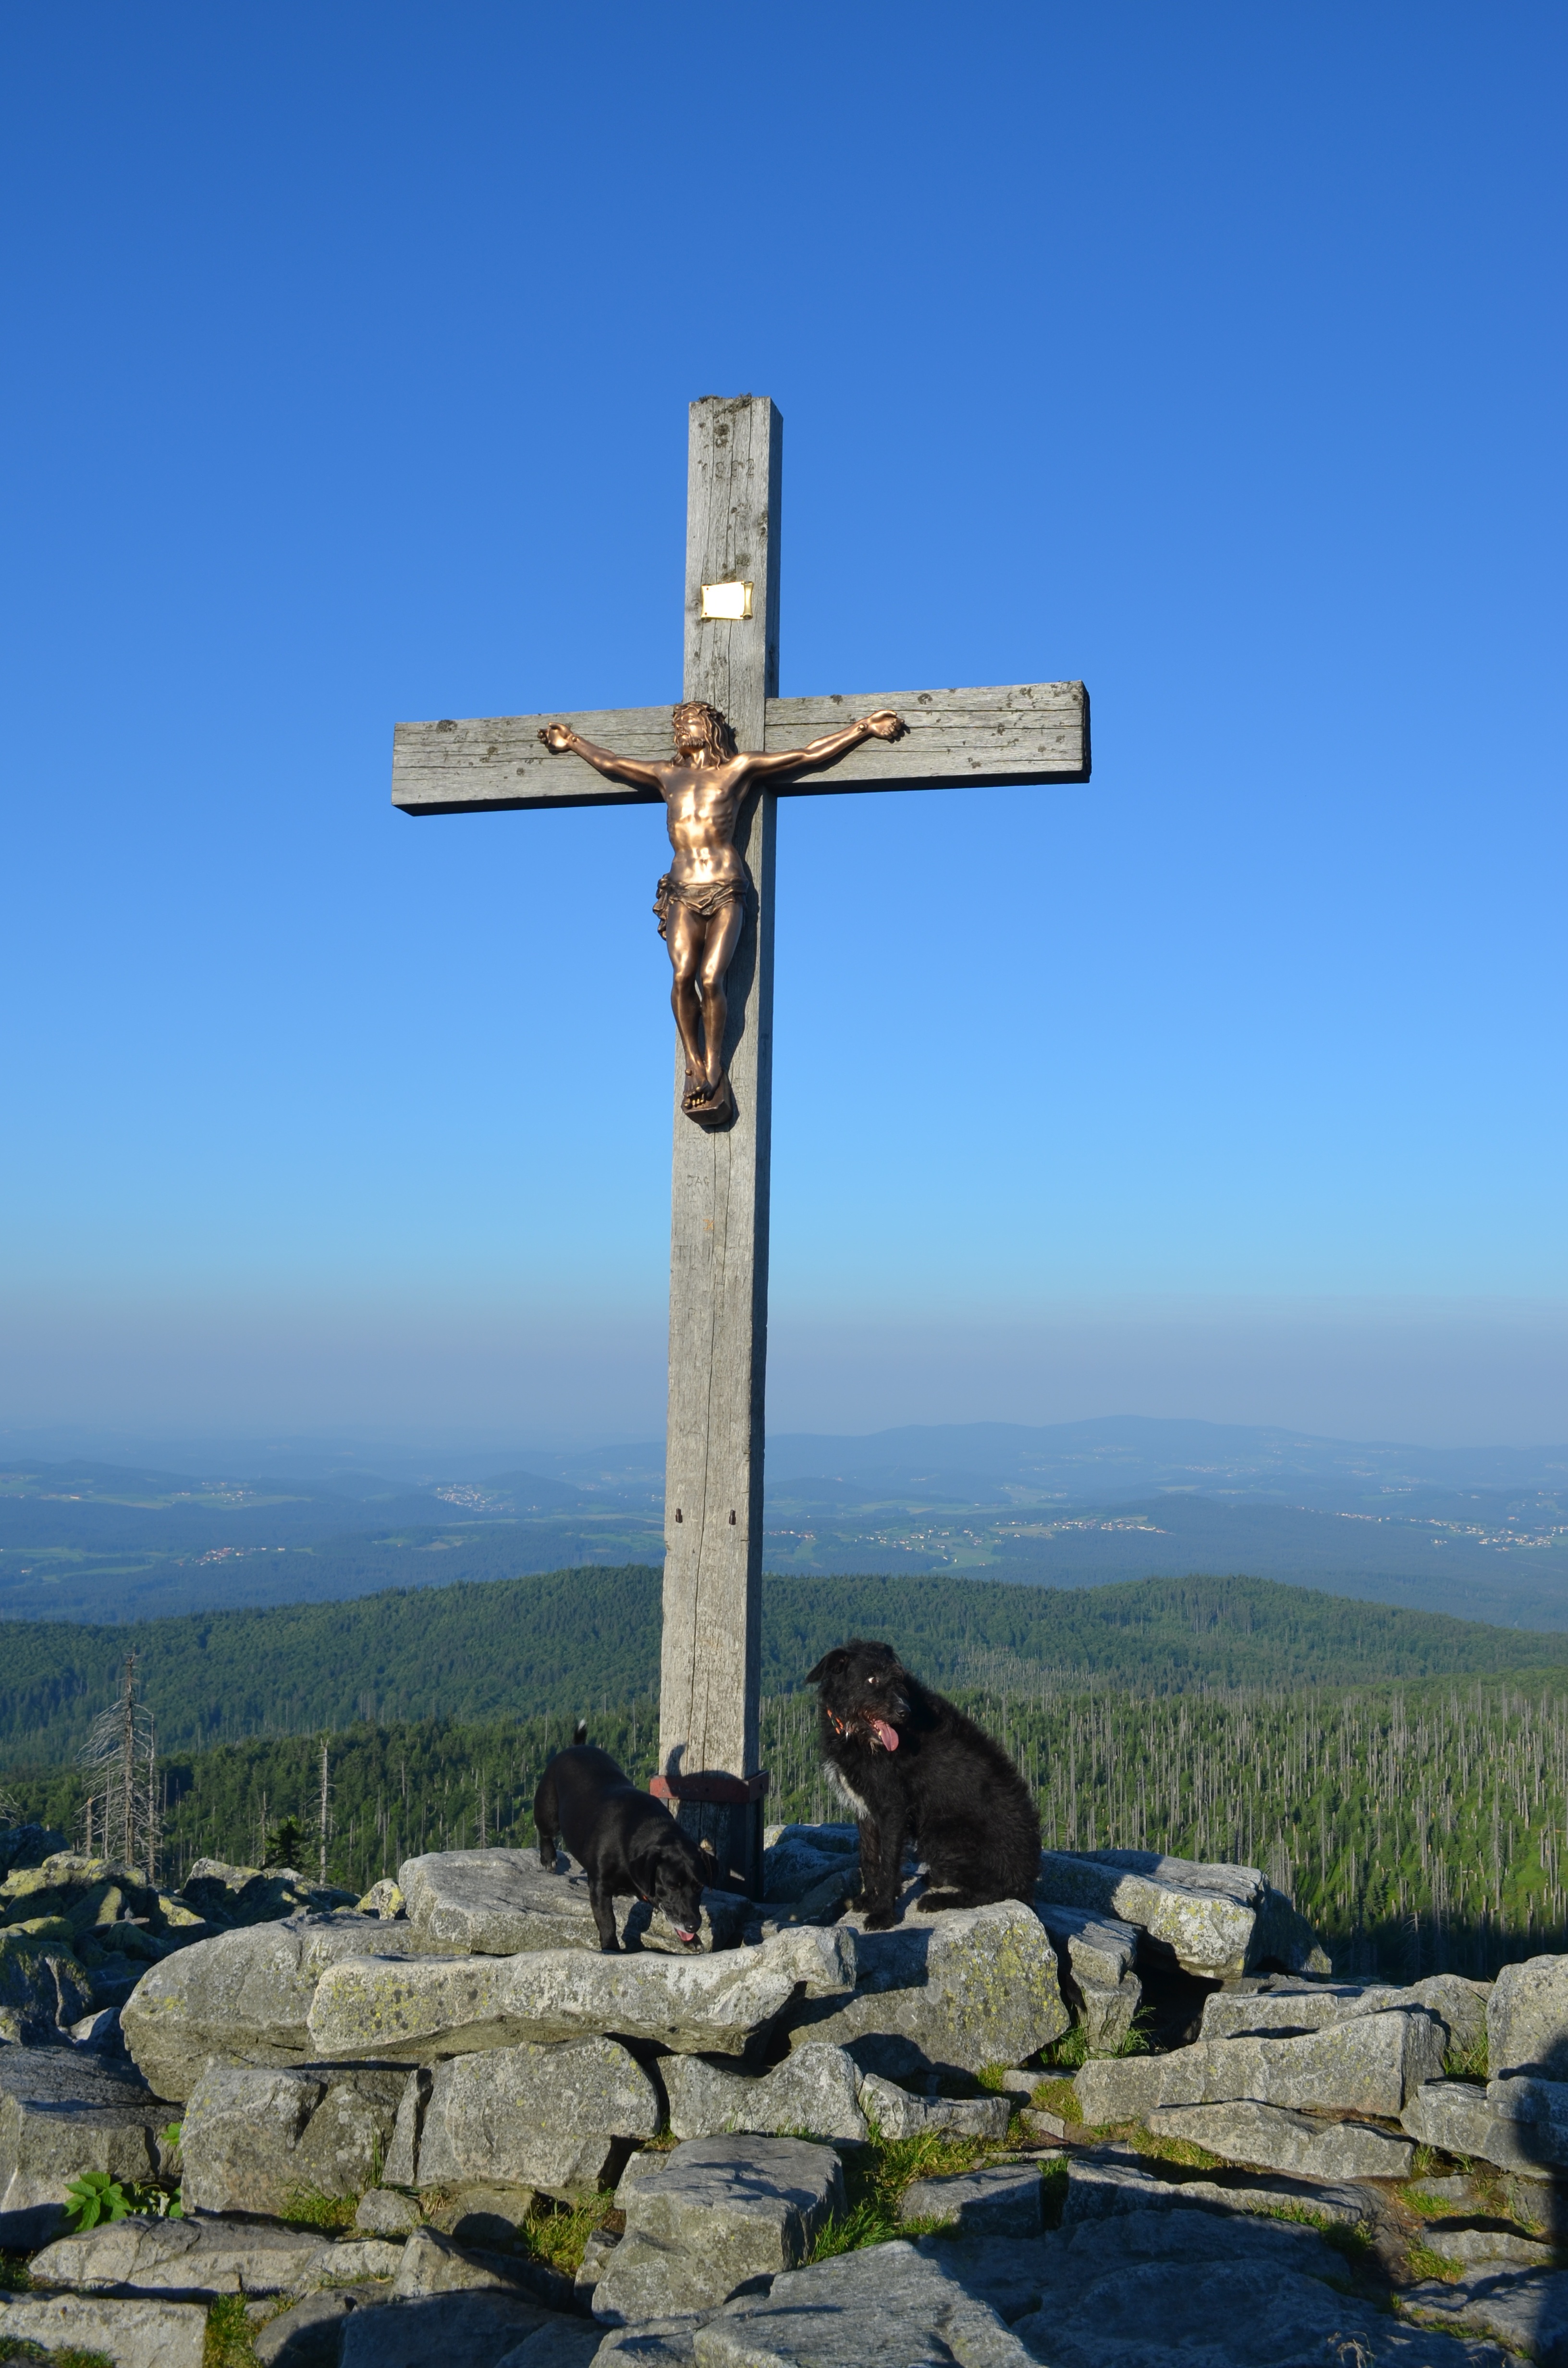
mountain, sky, dog, mountain range, summer, symbol, blue, cross, summit, hybrid, summit cross, bavarian forest, summer day, lusen